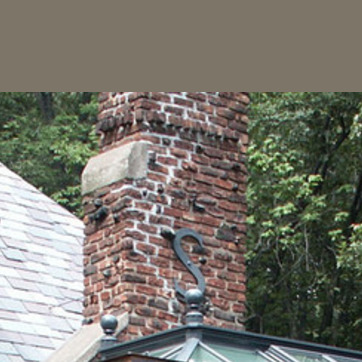
Material: brick